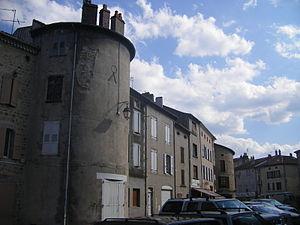
Langogne est une commune française située dans le département de la Lozère, en région Occitanie.